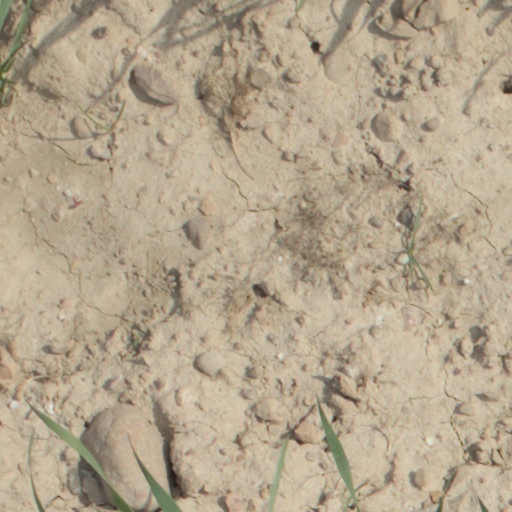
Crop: wheat